John Stack (engineer)

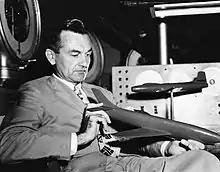
"Let's try the damn thing and see if we can make it work."

He worked on transonic flight. He was part of the Bell X-1 team. He worked with the Variable Density Tunnel, on compressible airflow.